Shiraki Station

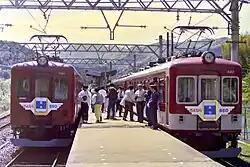
Single track era (May 4, 1987)

Shiraki Station opened on July 23, 1929 as a station on the Shima Electric Railway. The line was one of six private companies consolidated into Mie Kotsu by order of the Japanese government on February 11, 1944. When Mie Kotsu dissolved on February 1, 1964, the station became part of the Mie Electric Railway, which was then acquired by Kintetsu on April 1, 1965. The station has been unattended since February 2005.